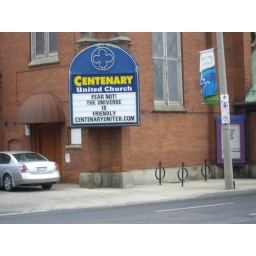
I snapped this little guy in Hamilton walking to the bus that would later bring me back to Toronto.